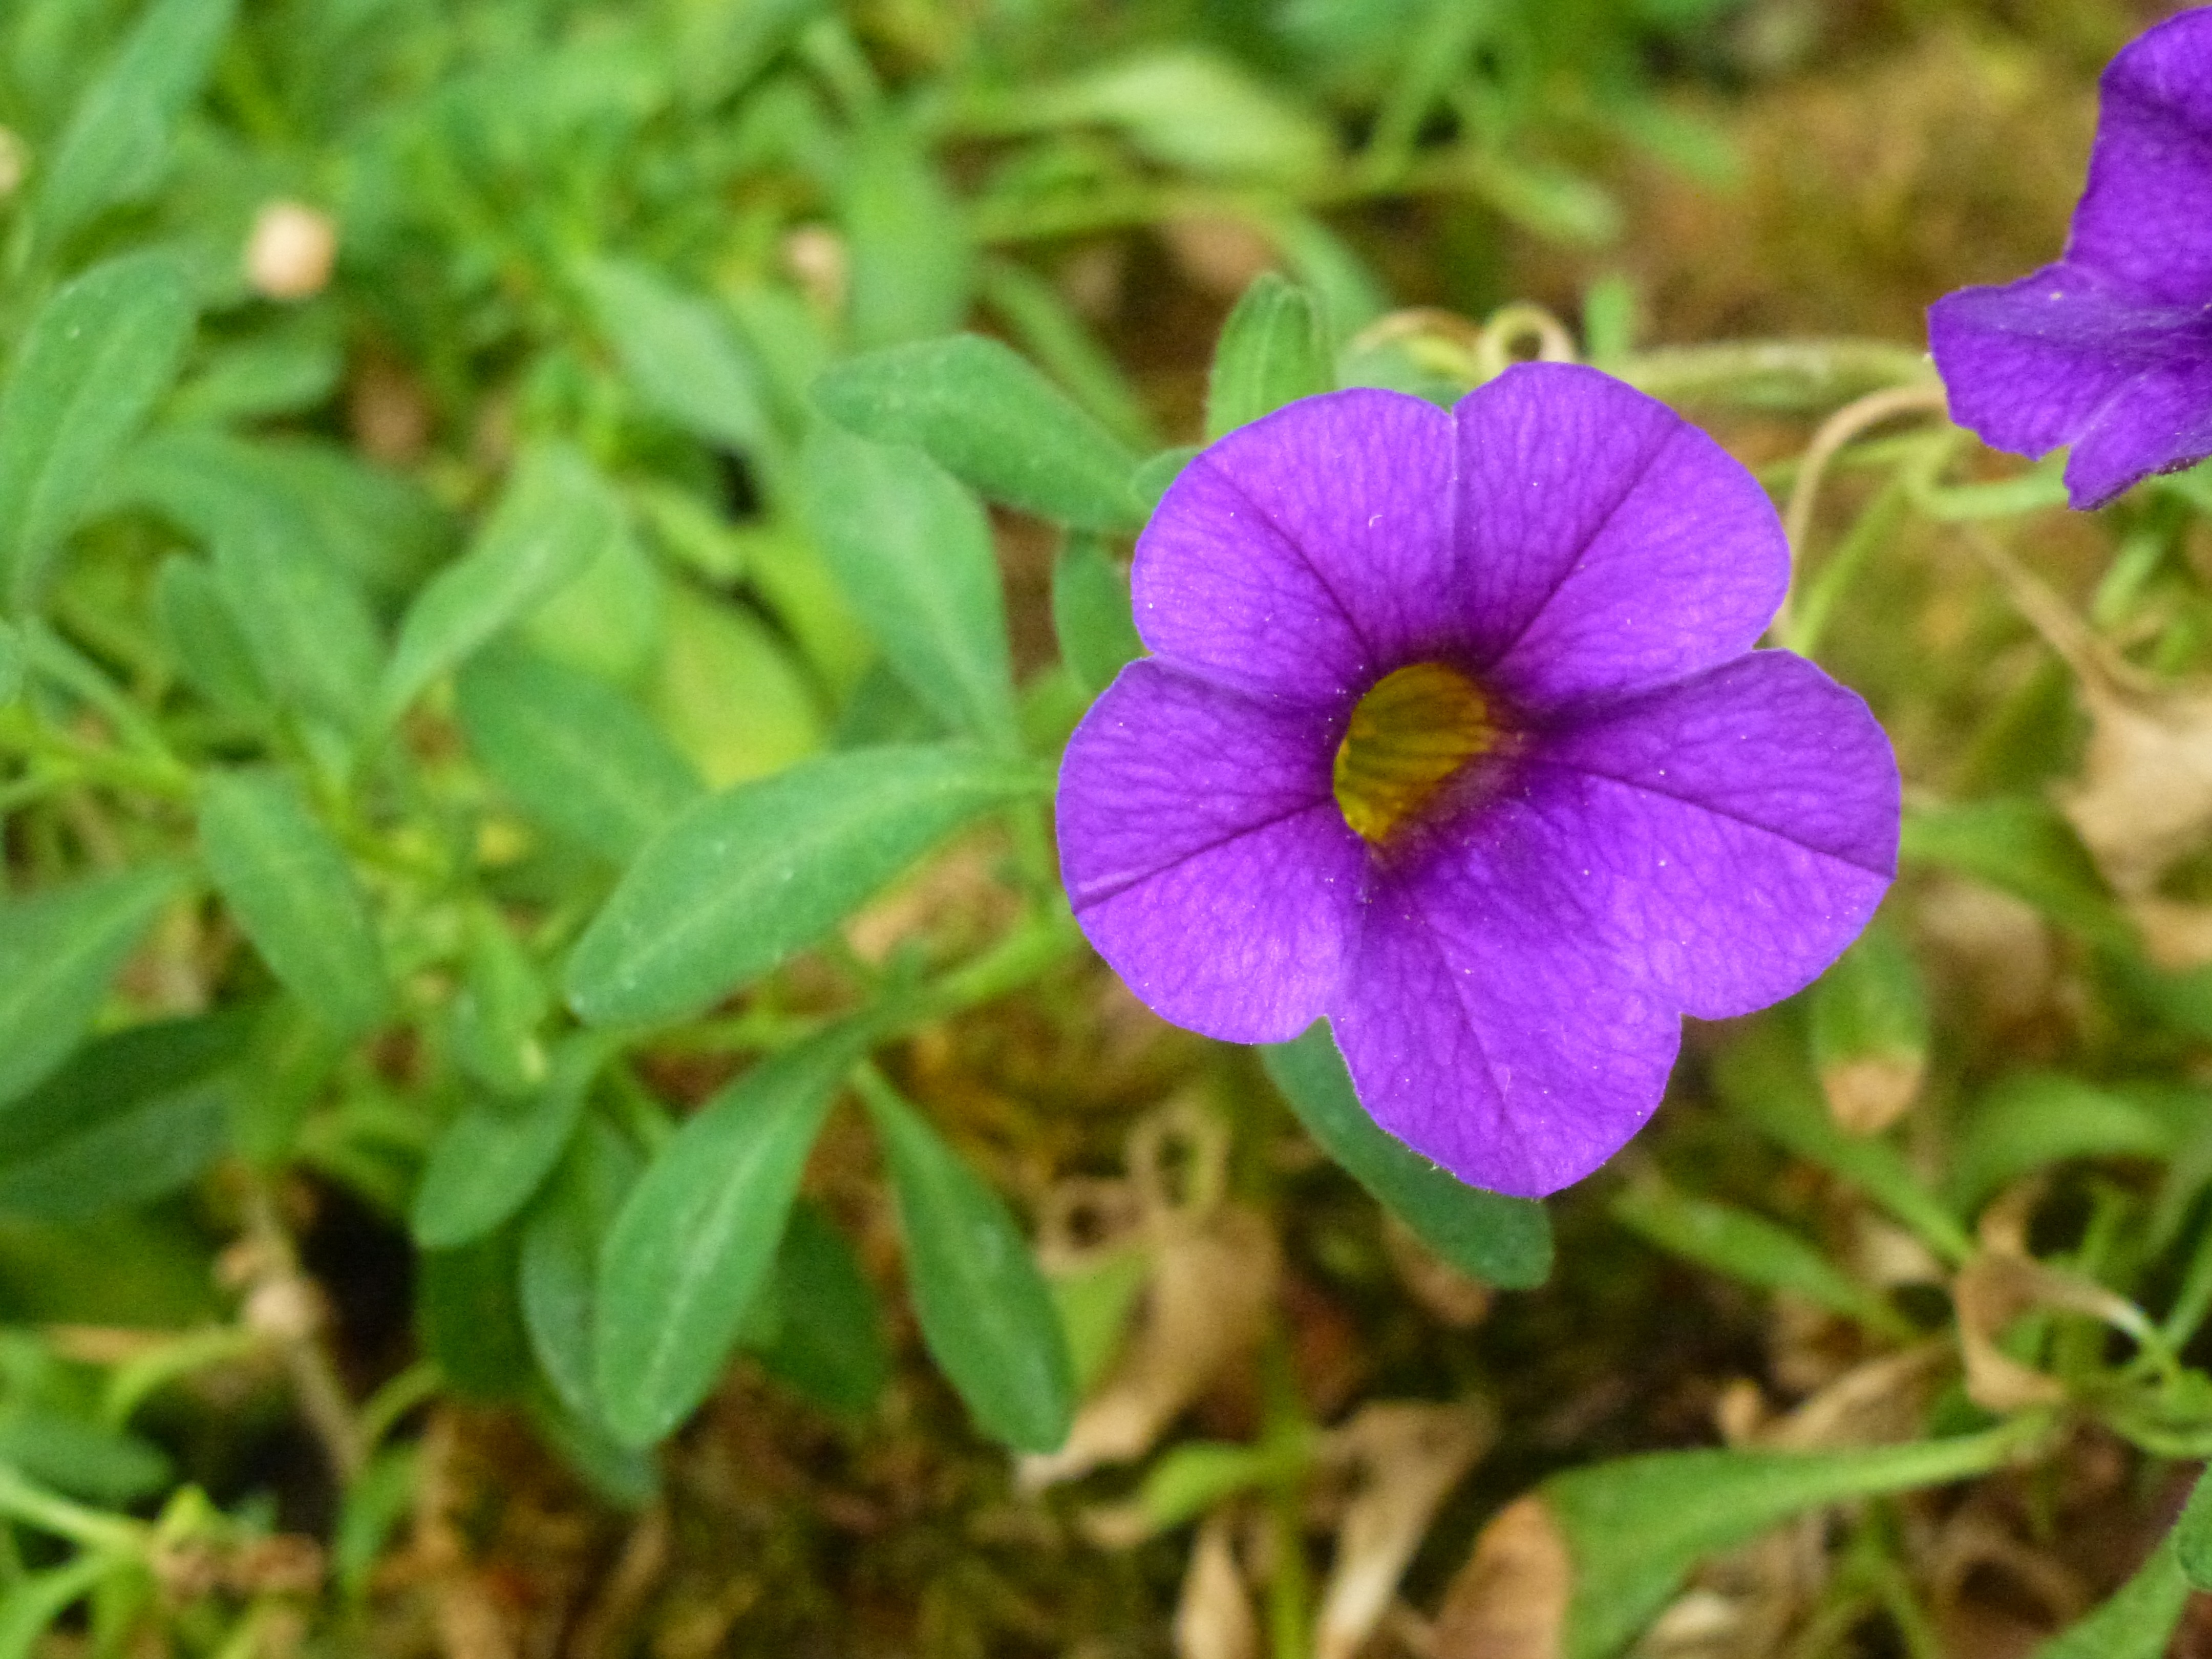
nature, plant, flower, petal, botany, flora, wildflower, violet, viola, flowering plant, annual plant, land plant, violet family, dayflower family, purpeul